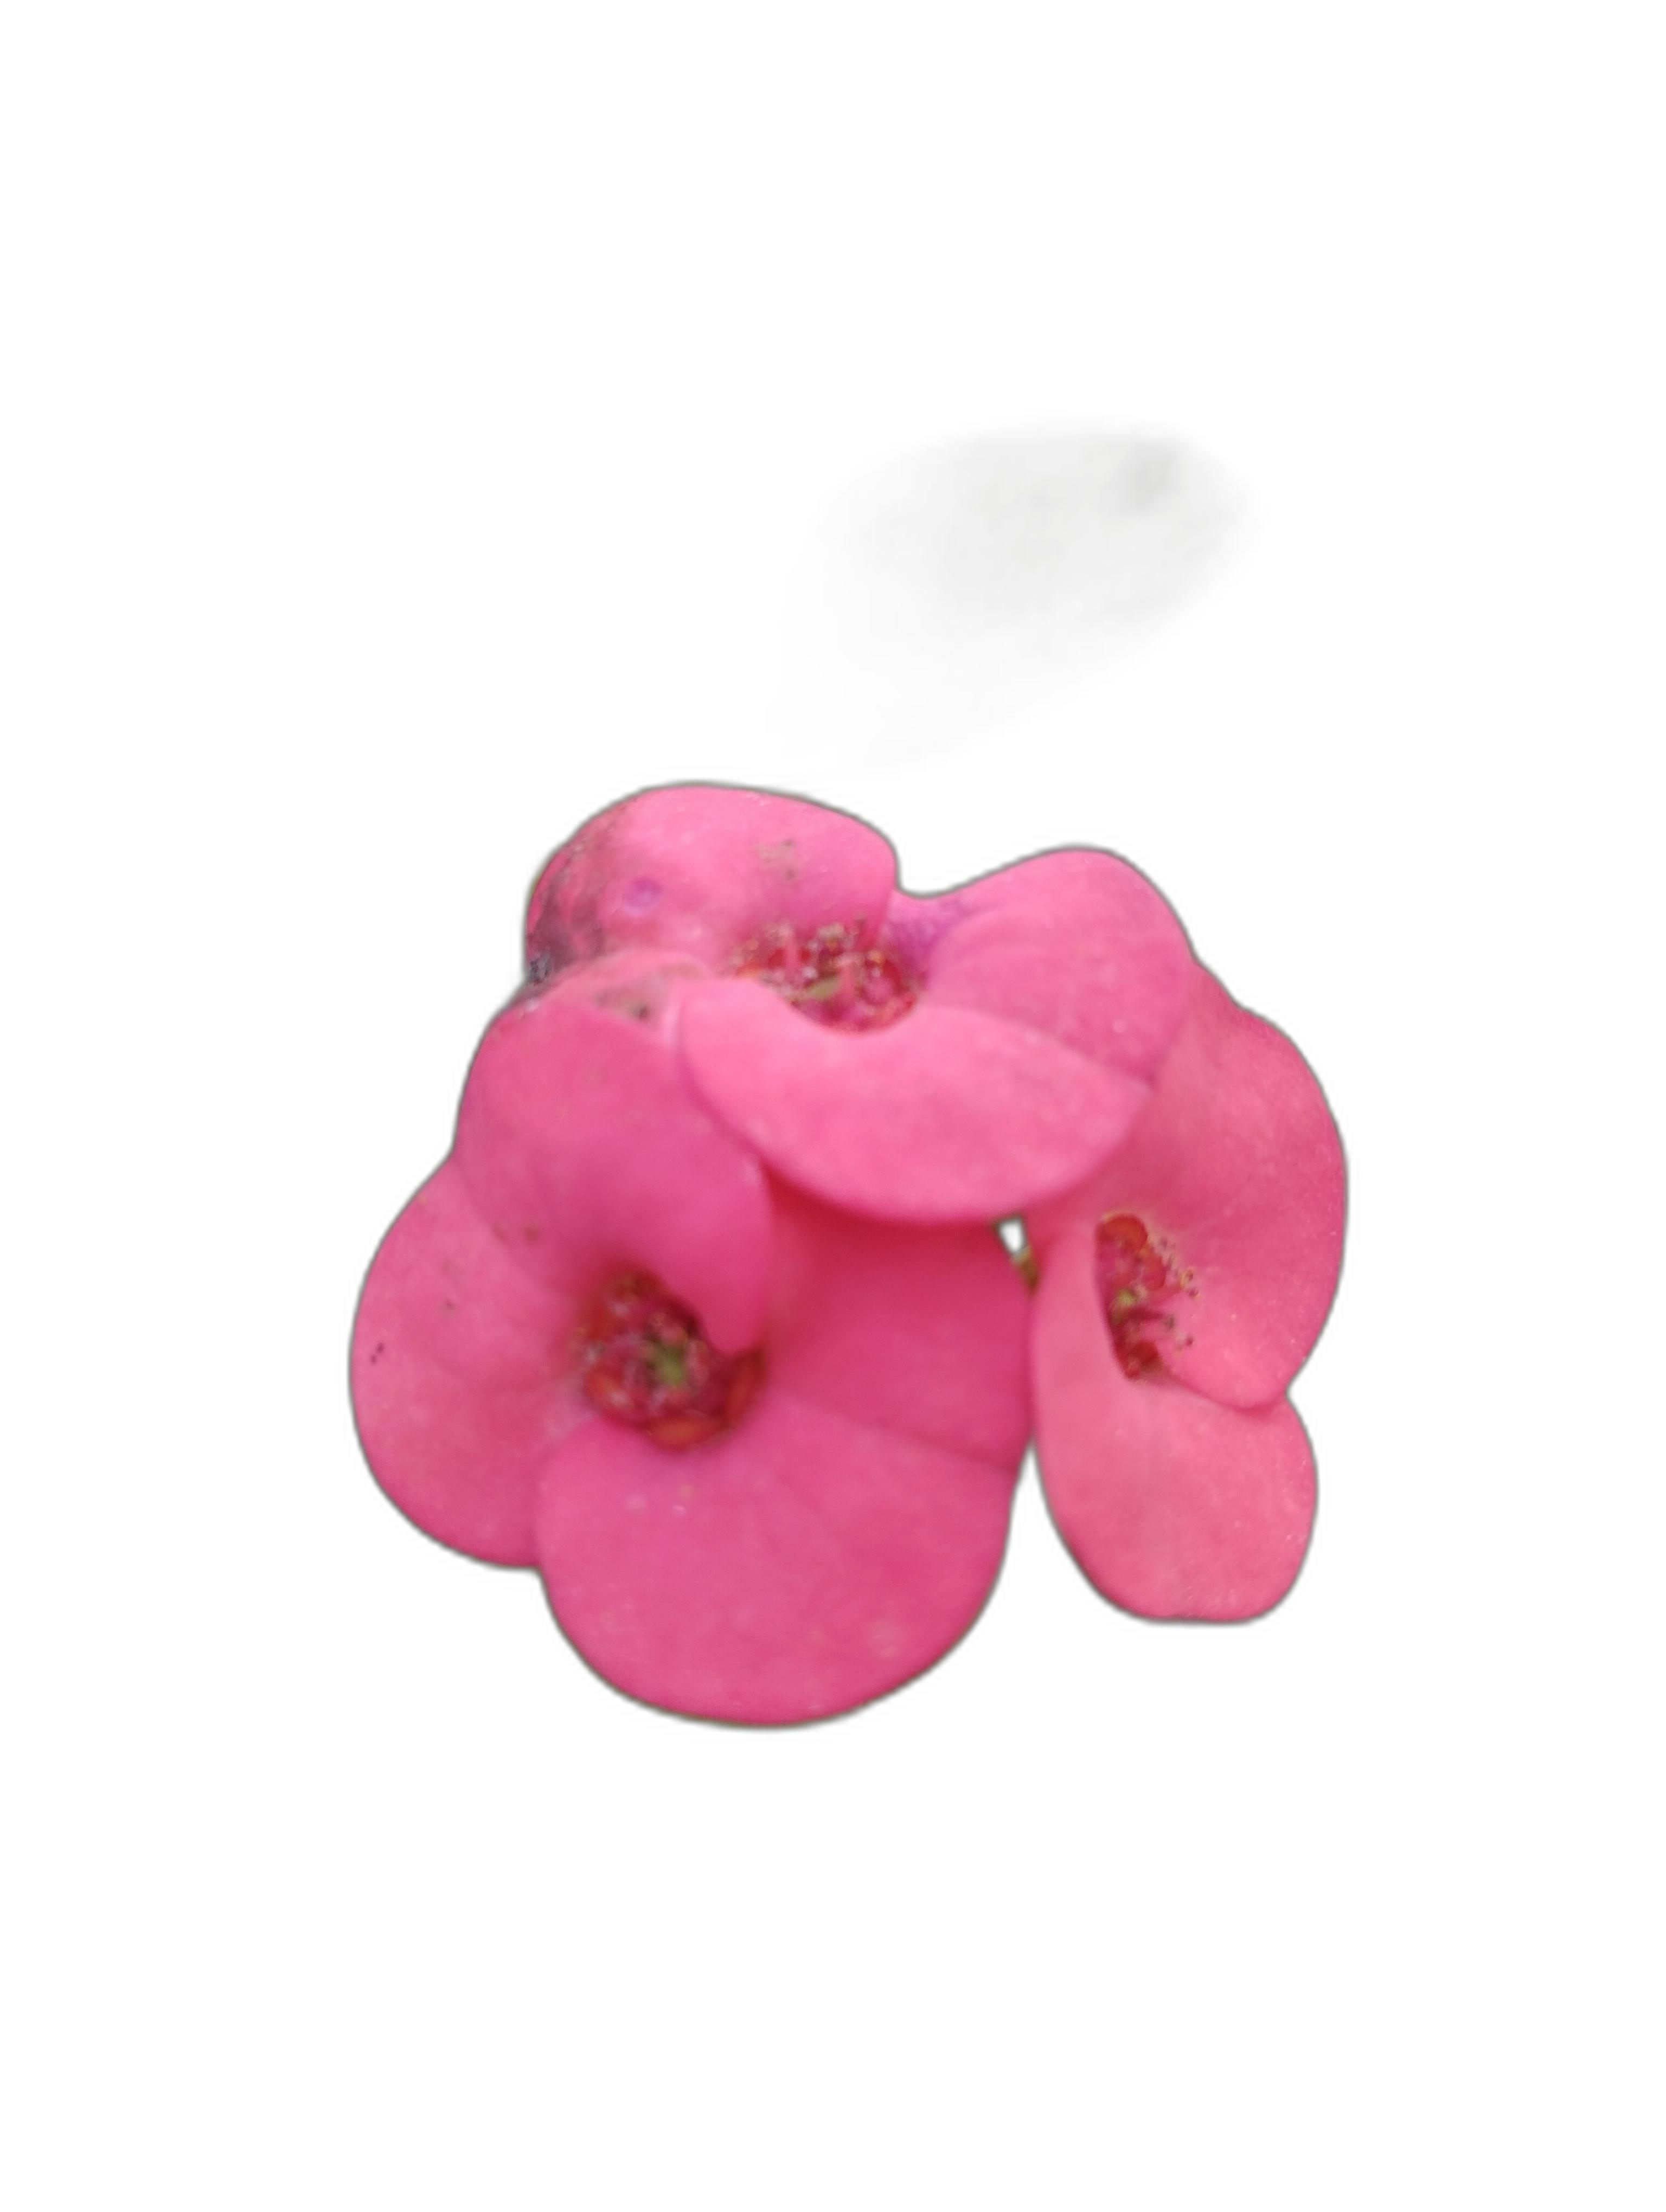
Label: Crown of thorns